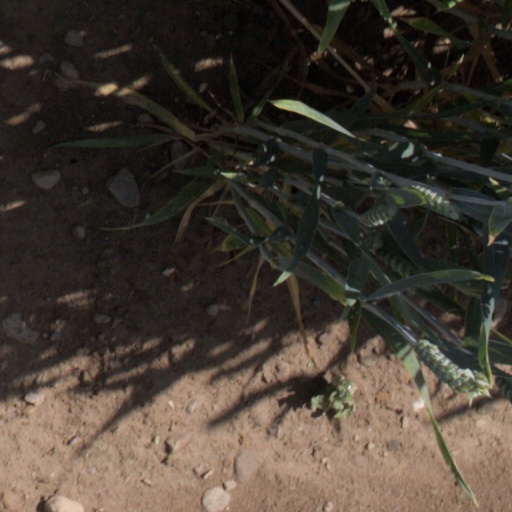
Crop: wheat